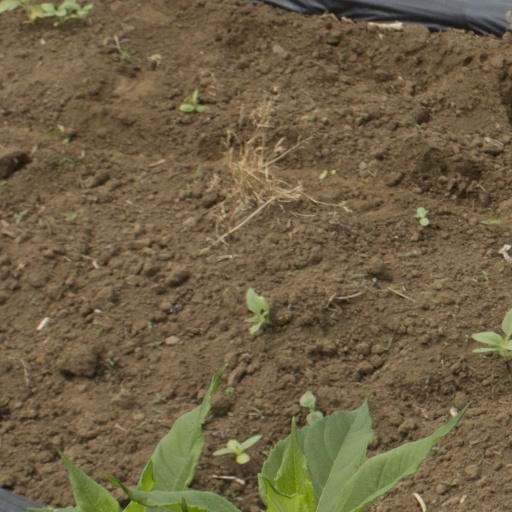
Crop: Jerusalem artichoke